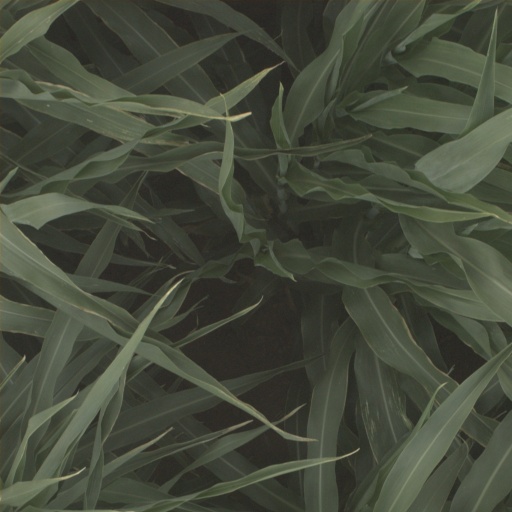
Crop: sorghum